Women's ice hockey in Australia

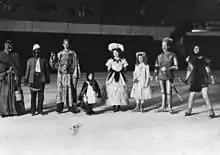
1905 – Skaters in fancy dress at the Glaciarium. State Library of South Australia B 62204

Starting their time in the Australian Women's Ice Hockey League as the Adelaide Assassins, the team began by winning the finals championship for the first 5 years in a row. The Assassins were renamed the Adelaide Adrenaline when they became part of the existing club that had a men's team in the national competition, the Australian Ice Hockey League in the 2011–2012 season.